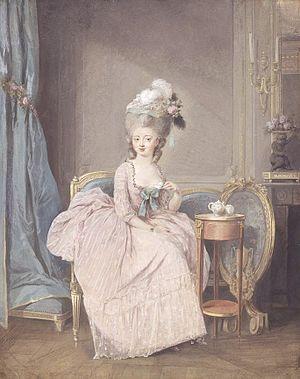
Portrait d'une dame de boire du théSvenska: Porträtt av en dam dricka te